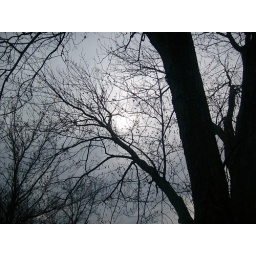
Another contrast picture. Black trees, white sky and clouds. The sun is shining more through the clouds in this picture.